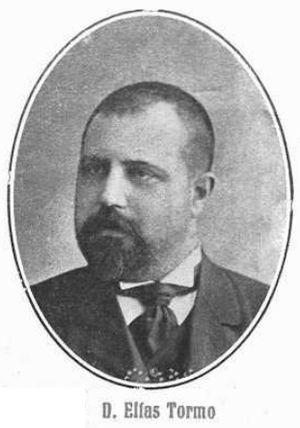
Elías Tormo y Monzó est un critique littéraire, critique d'art, juriste, historien, archéologue et homme politique espagnol. Il est ministre de l'Instruction Publique et des Beaux Arts dans le gouvernement de Dámaso Berenguer.